Jens Odgaard

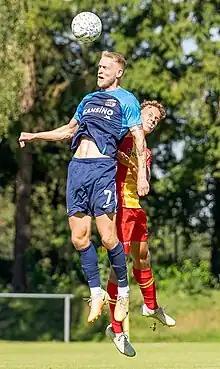
Odgaard (left) playing for AZ in 2023

Jens Odgaard (born 31 March 1999) is a Danish professional footballer who plays as a forward for club Bologna.